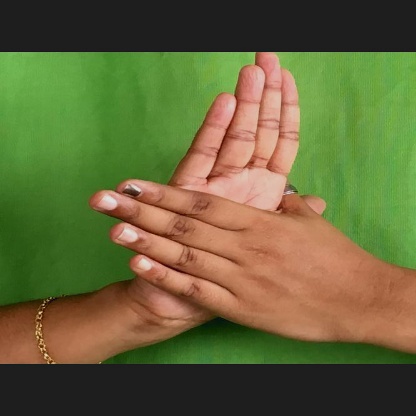
Mudra: Chakra